Cyclone Jasmine

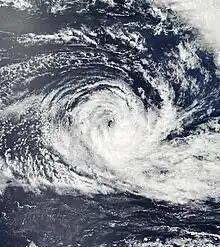
Satellite image of a rather disorganized tropical cyclone, with ragged banding features and a disorganized center of circulation.

Late on 7 February, while still tracking to the east-southeast, Jasmine rapidly intensified, with wind speeds increasing to , sustained for one minute. The cyclone developed a ragged eye stretching across. Later that day, Jasmine reached its peak intensity as it passed to the northeast of New Caledonia, with wind speeds of , equivalent to a Category 4 cyclone on both the Australian and Saffir-Simpson hurricane scales . Throughout 8 February, Jasmine began to show characteristics of an annular hurricane, maintaining a large, asymmetric eye and rather shallow convective features. In addition, multiple eyewall mesovortices developed within the eye.